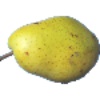
Label: Pear Monster 1